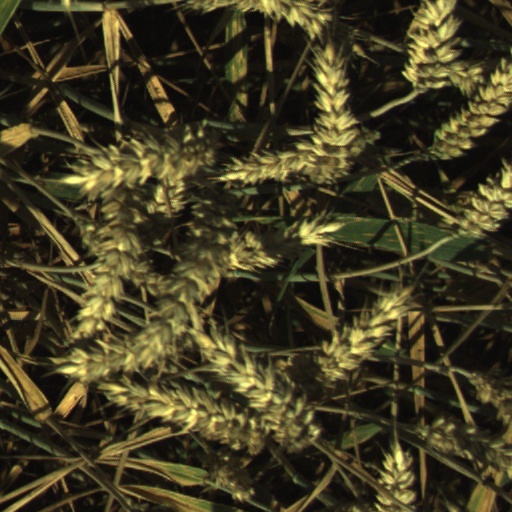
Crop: wheat